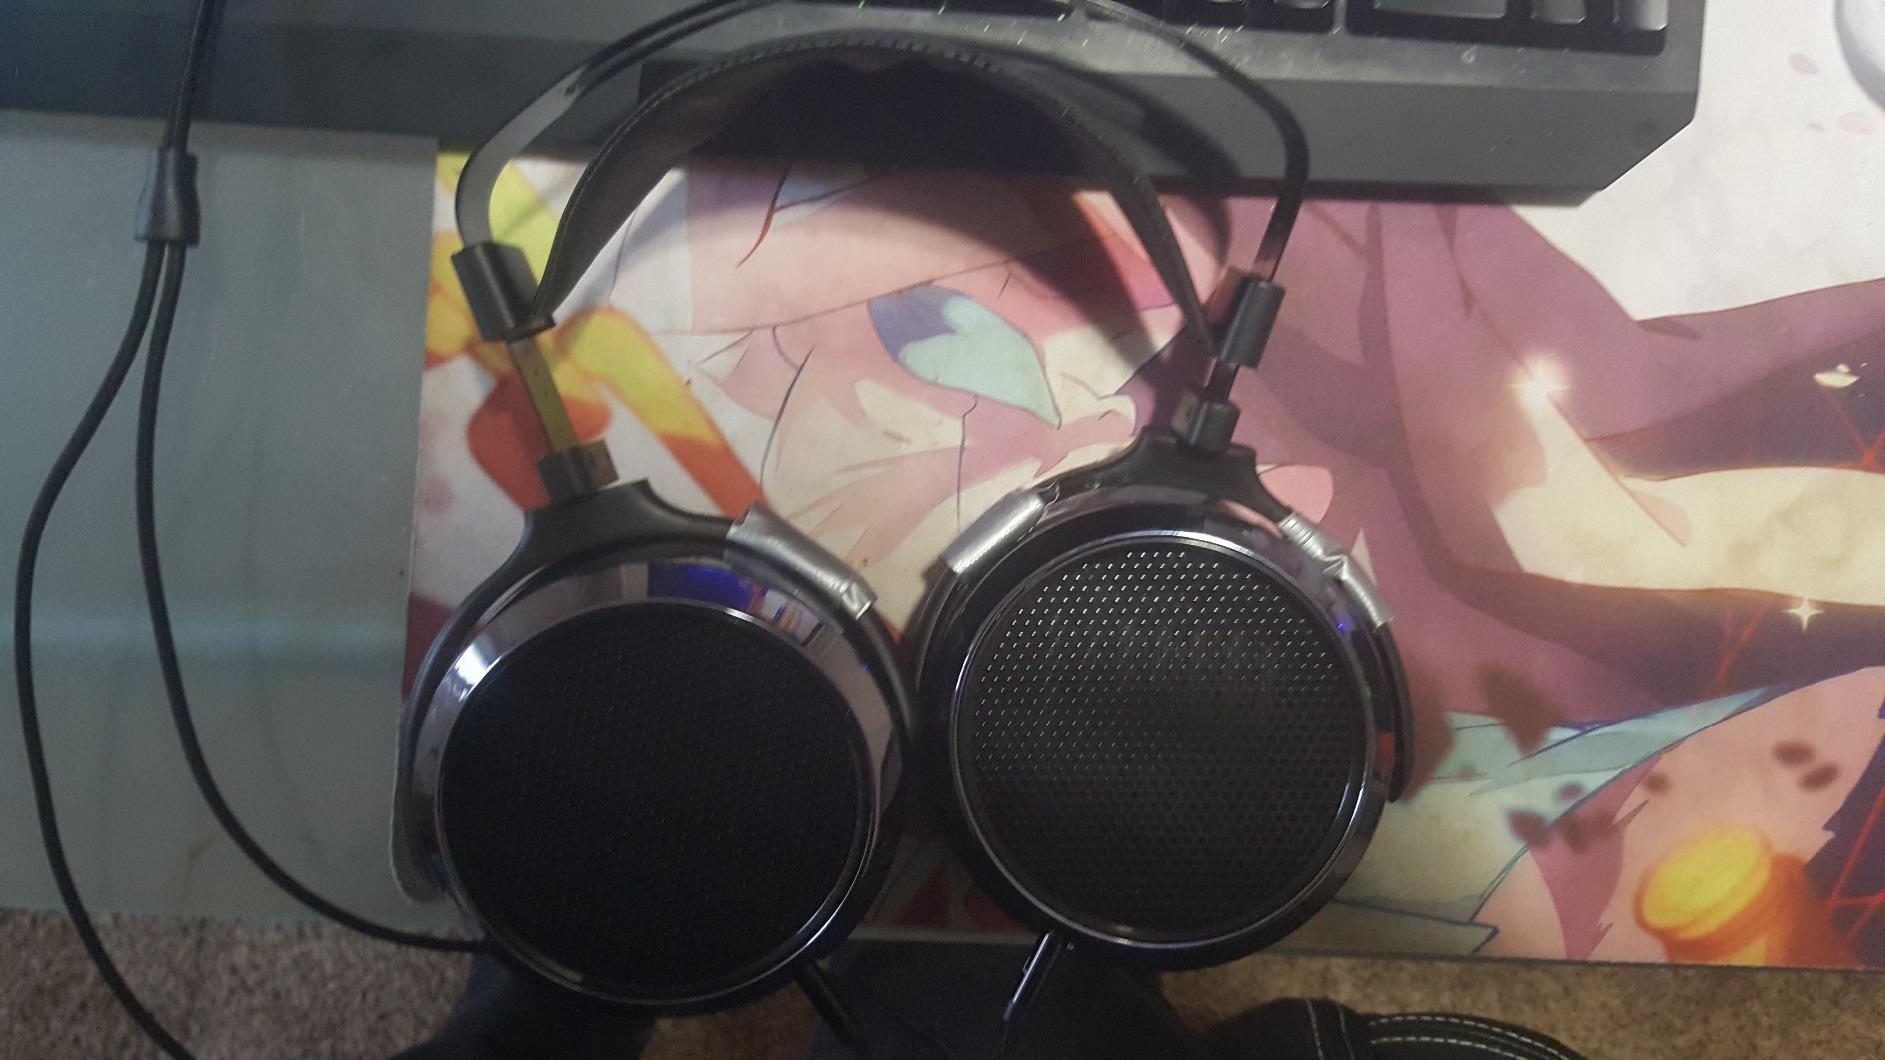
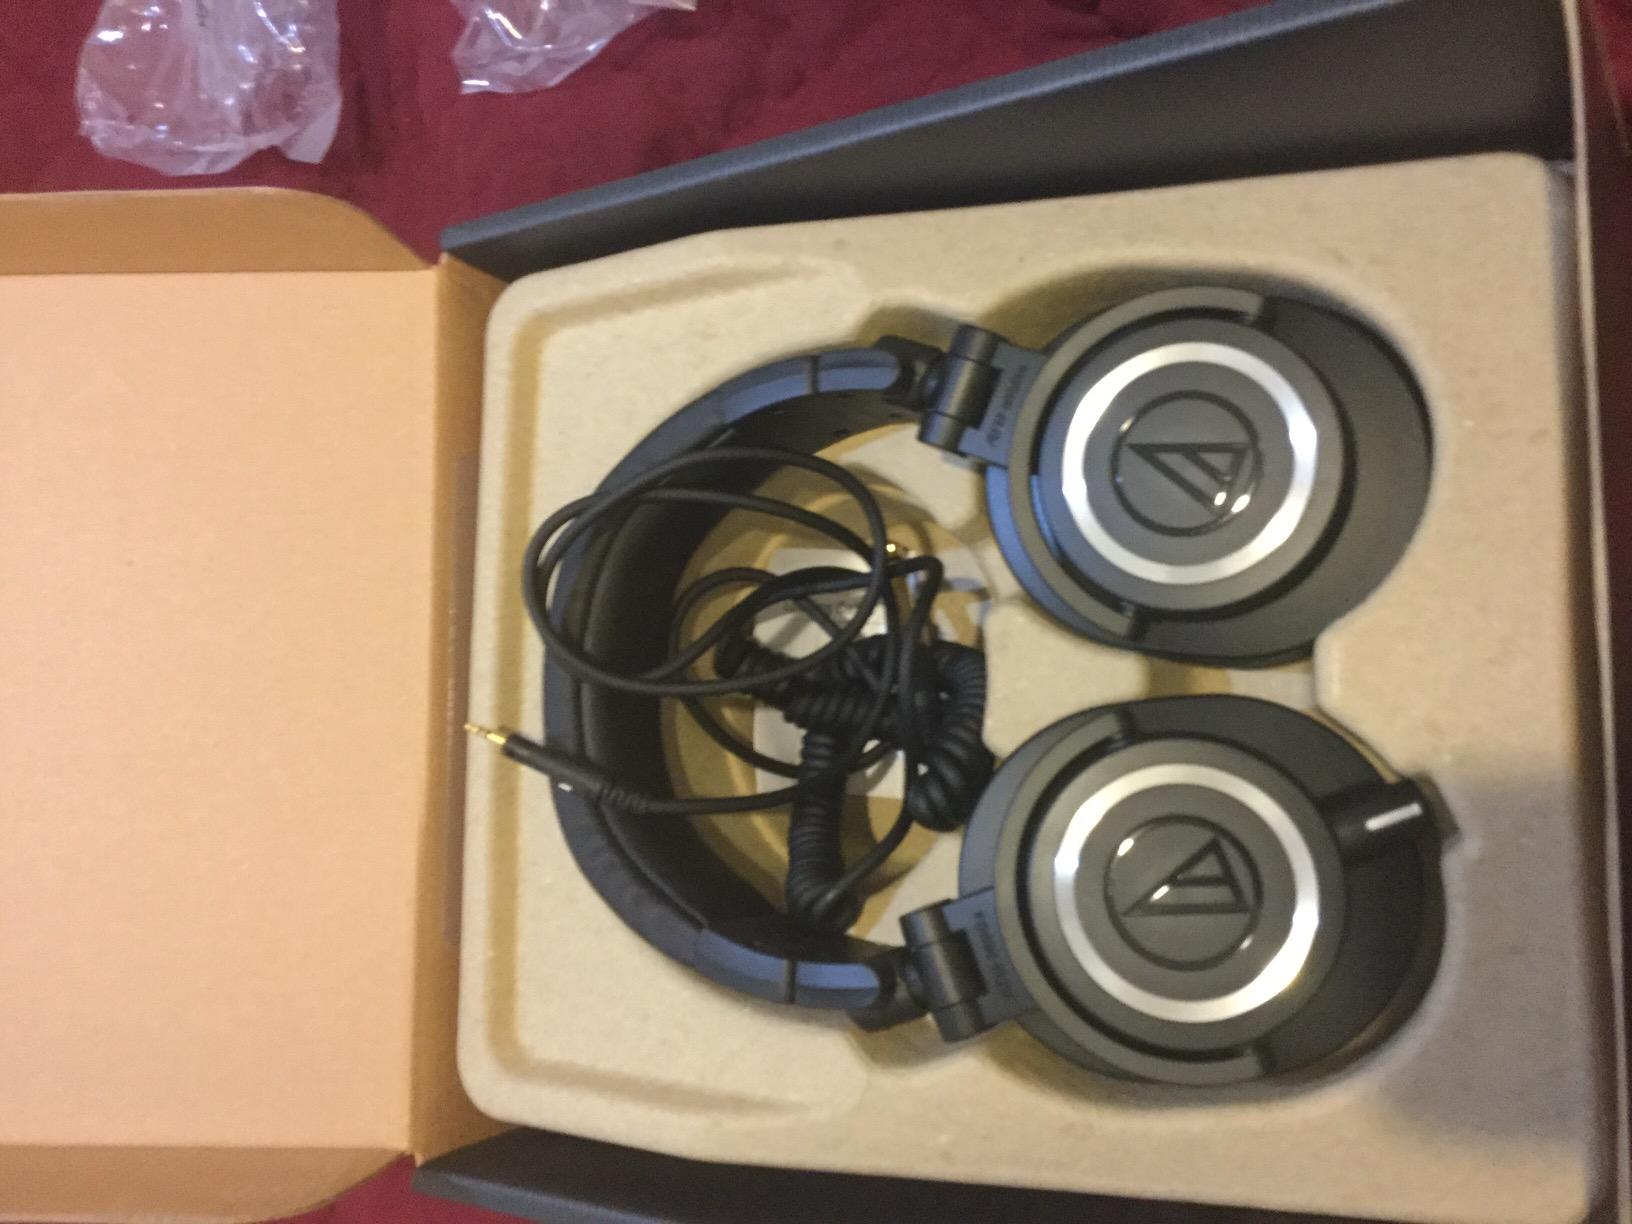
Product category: headphones
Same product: no